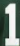
Number: 1